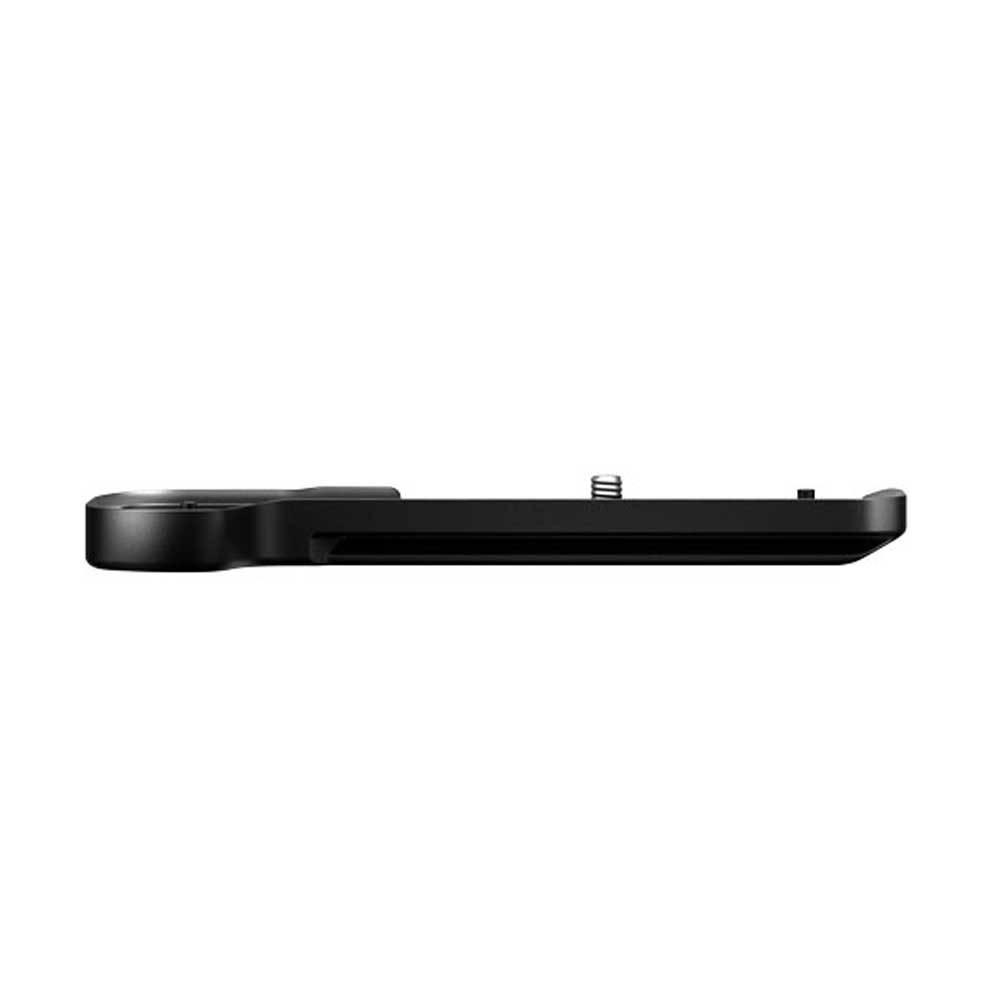
Fujifilm Metal Hand Grip for GFX100S
This metal handgrip, designed for the Fujifilm GFX 100S, enhances the in-hand feel of the camera and provides more space to hold the camera stable even when larger lenses are attached. The bottom part of the grip has a machined dove-tail that is compatible with Arca-Swiss tripod heads, which allows for quick transitions between tripod and hand-held applications.
Brand: Fujifilm
Category: Cameras & Optics > Camera & Optic Accessories > Camera Parts & Accessories > Camera Grips